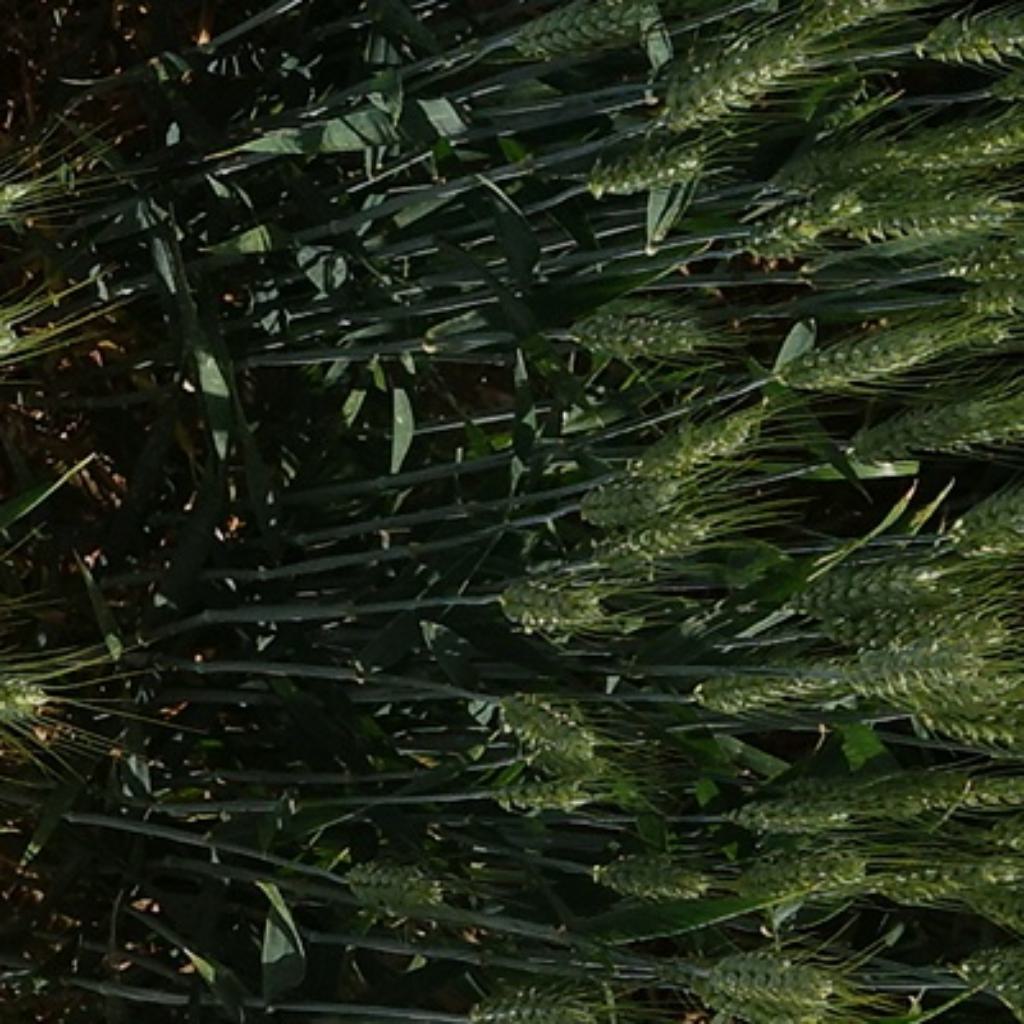
Country: France
Location: VLB
Wheat development stage: Filling